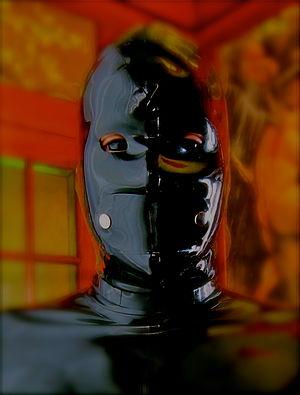
Cet article présente les douze épisodes de la première saison de la série télévisée américaine American Horror Story. Elle fut surnommée Murder House par les fans de l'anthologie horrifique.